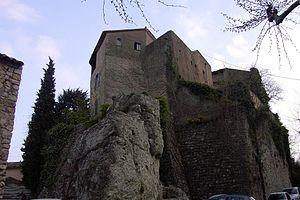
Seillans est une commune française située dans le département du Var, en région Provence-Alpes-Côte d'Azur. Elle fait partie du canton de Roquebrune-sur-Argens.